Devunigutta Temple

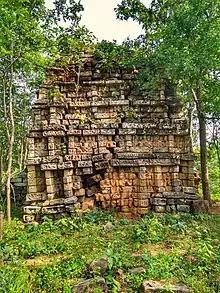
The tower from behind (west face), showing the "cleft" in the wall.

A British expert, Adam Hardy, who visited the temple in 2019, described it as "a unique temple with a rare architecture full of imagery and a depiction of a heavenly vision in sculpture", though he dismissed claims of resemblance to Angkor Wat, saying Devunigutta was in any case older, probably from the 6th century. He was reported as saying "It’s high time the Archaeological Department take the necessary steps to protect the temple which is beginning to collapse."